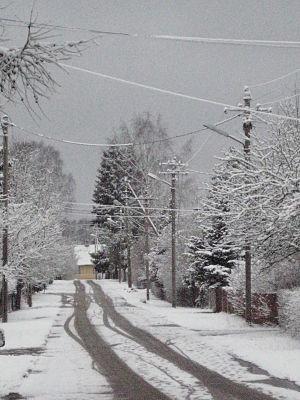
La commune de Taebla est une ancienne municipalité rurale d'Estonie située dans le Comté de Lääne. Elle s'étend sur une superficie de 141 km² et a 2 427 habitants.
Taebla est un bourg de la commune de Lääne-Nigula du comté de Lääne en Estonie.